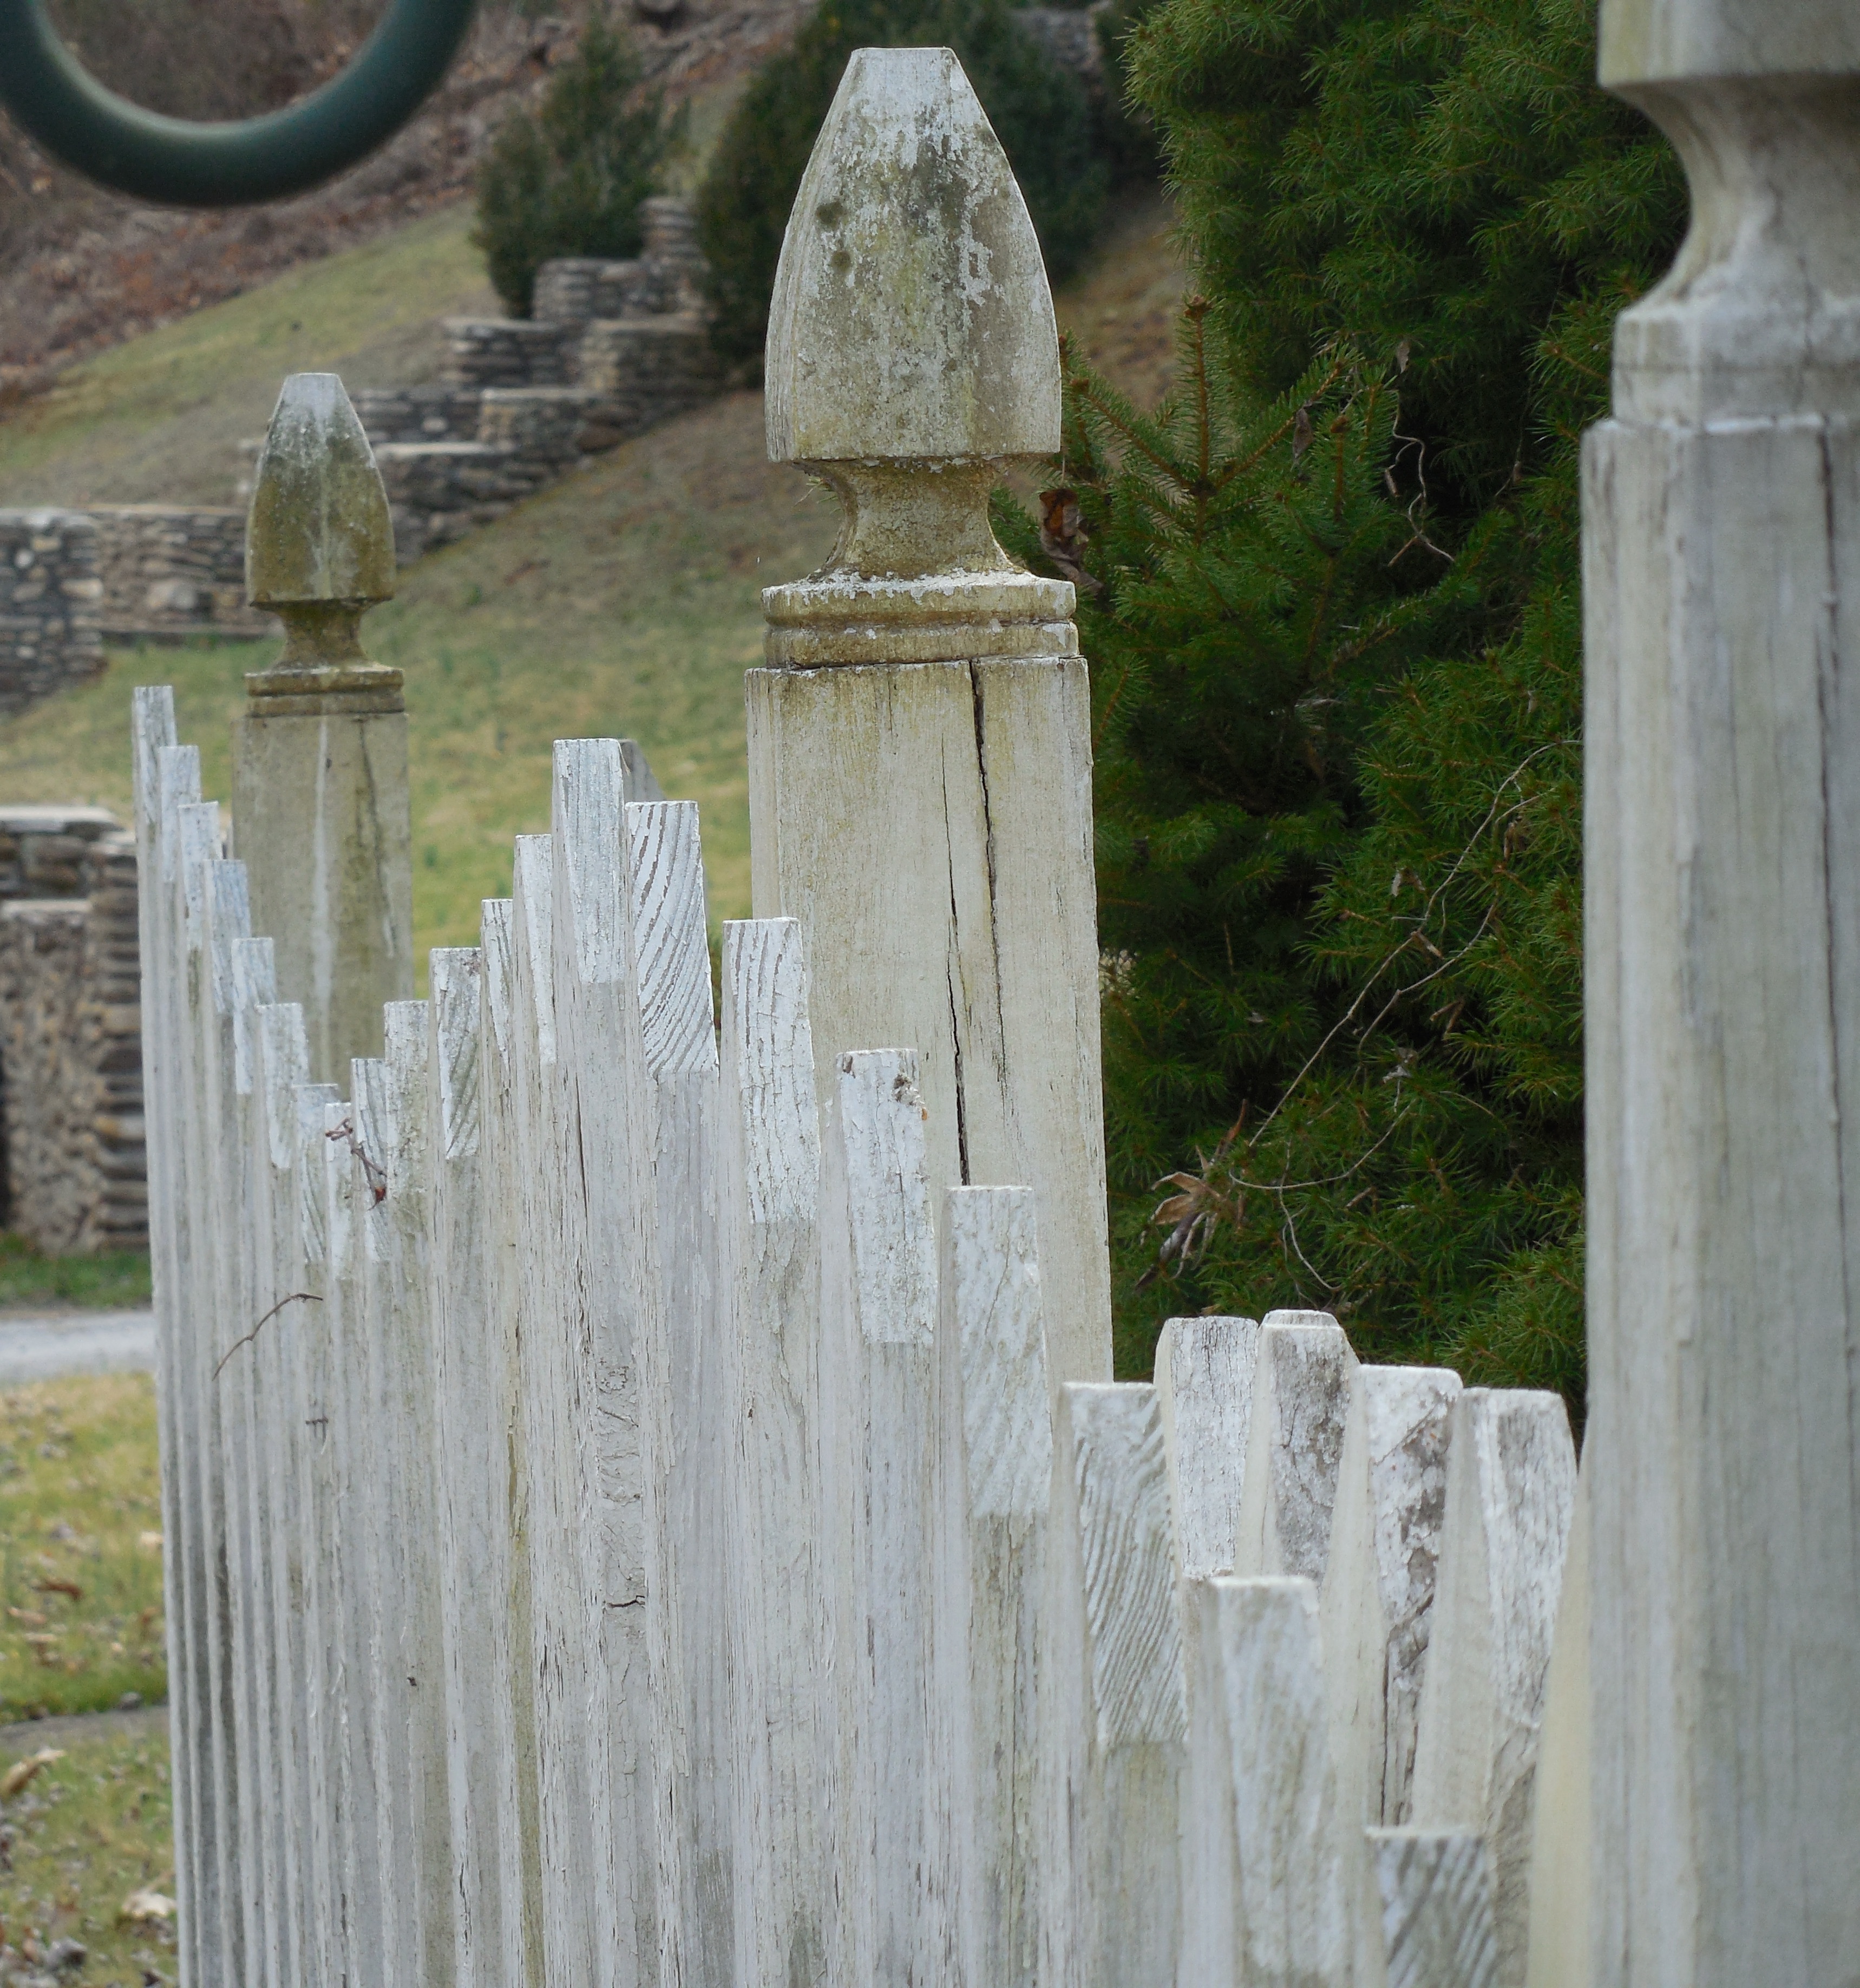
landscape, grass, outdoor, rock, fence, post, structure, wood, white, street, lawn, house, home, wall, country, monument, village, neighborhood, rural, column, cottage, suburban, backyard, residence, residential, cemetery, garden, picket fence, grave, sculpture, memorial, ruins, wooden, headstone, private, yard, monolith, stele, ancient history